North Queensland Cowboys

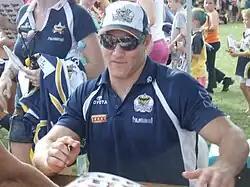
Former Cowboys' lock Luke O'Donnell

At the start of the 2008 season, the club announced head coach Graham Murray's contract would not be renewed. After only winning three of the first ten games, Murray resigned from his job and the club promoted assistant coach Ian Millward to the head coaching role for the rest of the year. During his stint as head coach, the club could only win two more games. Throughout the season the team were decimated by injuries and suspensions as well as off-field issues. In the end, the Cowboys finished 15th on the ladder avoiding the wooden spoon by for and against.